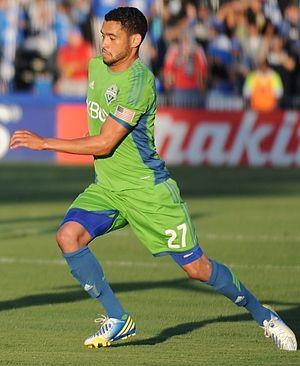
Lamar Neagle est un joueur américain de soccer, né le 7 mai 1987 à Federal Way. Il évolue au poste de milieu offensif avec les Sounders de Seattle en MLS.